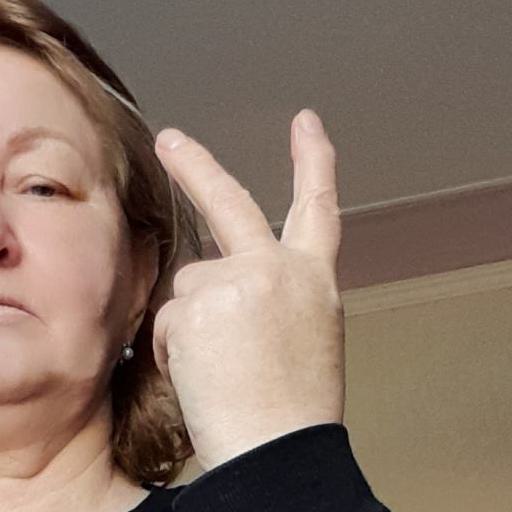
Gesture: peace_inverted